Isabel Cleghorn

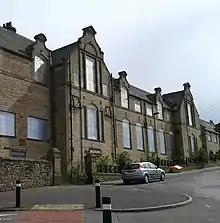
The former Heeley Bank School in 2013

She became the headteacher of the Heeley Bank School for Girls when it opened in 1880. The school was in the Heeley area of Sheffield. She soon began a correspondence course with the University of St Andrews for their Lady Literate in Arts qualification which she gained in 1888.